Cleveland Guardians

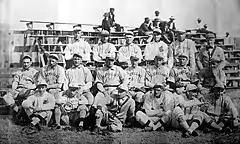
1909 Cleveland Naps

Cleveland suffered from financial problems in their first two seasons. This led Somers to seriously consider moving to either Pittsburgh or Cincinnati. Relief came in 1902 as a result of the conflict between the National and American Leagues. In 1901, Napoleon "Nap" Lajoie, the Philadelphia Phillies' star second baseman, jumped to the A's after his contract was capped at $2,400 per year—one of the highest-profile players to jump to the upstart AL. The Phillies subsequently filed an injunction to force Lajoie's return, which was granted by the Pennsylvania Supreme Court. The injunction appeared to doom any hopes of an early settlement between the warring leagues. However, a lawyer discovered that the injunction was only enforceable in the state of Pennsylvania. Mack, partly to thank Somers for his past financial support, agreed to trade Lajoie to the then-moribund Blues, who offered $25,000 salary over three years. Due to the injunction, however, Lajoie had to sit out any games played against the A's in Philadelphia. Lajoie arrived in Cleveland on June 4 and was an immediate hit, drawing 10,000 fans to League Park. Soon afterward, he was named team captain, and in 1903 the team was called the Cleveland Napoleons or Naps after a newspaper conducted a write-in contest.